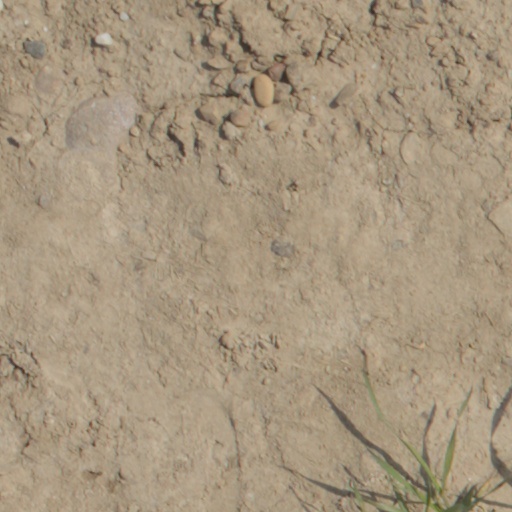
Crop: wheat